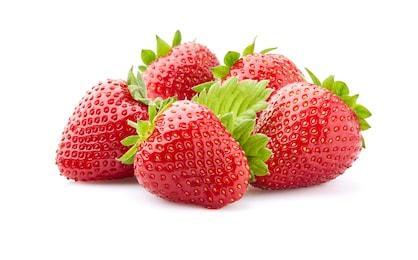
Label: Strawberry